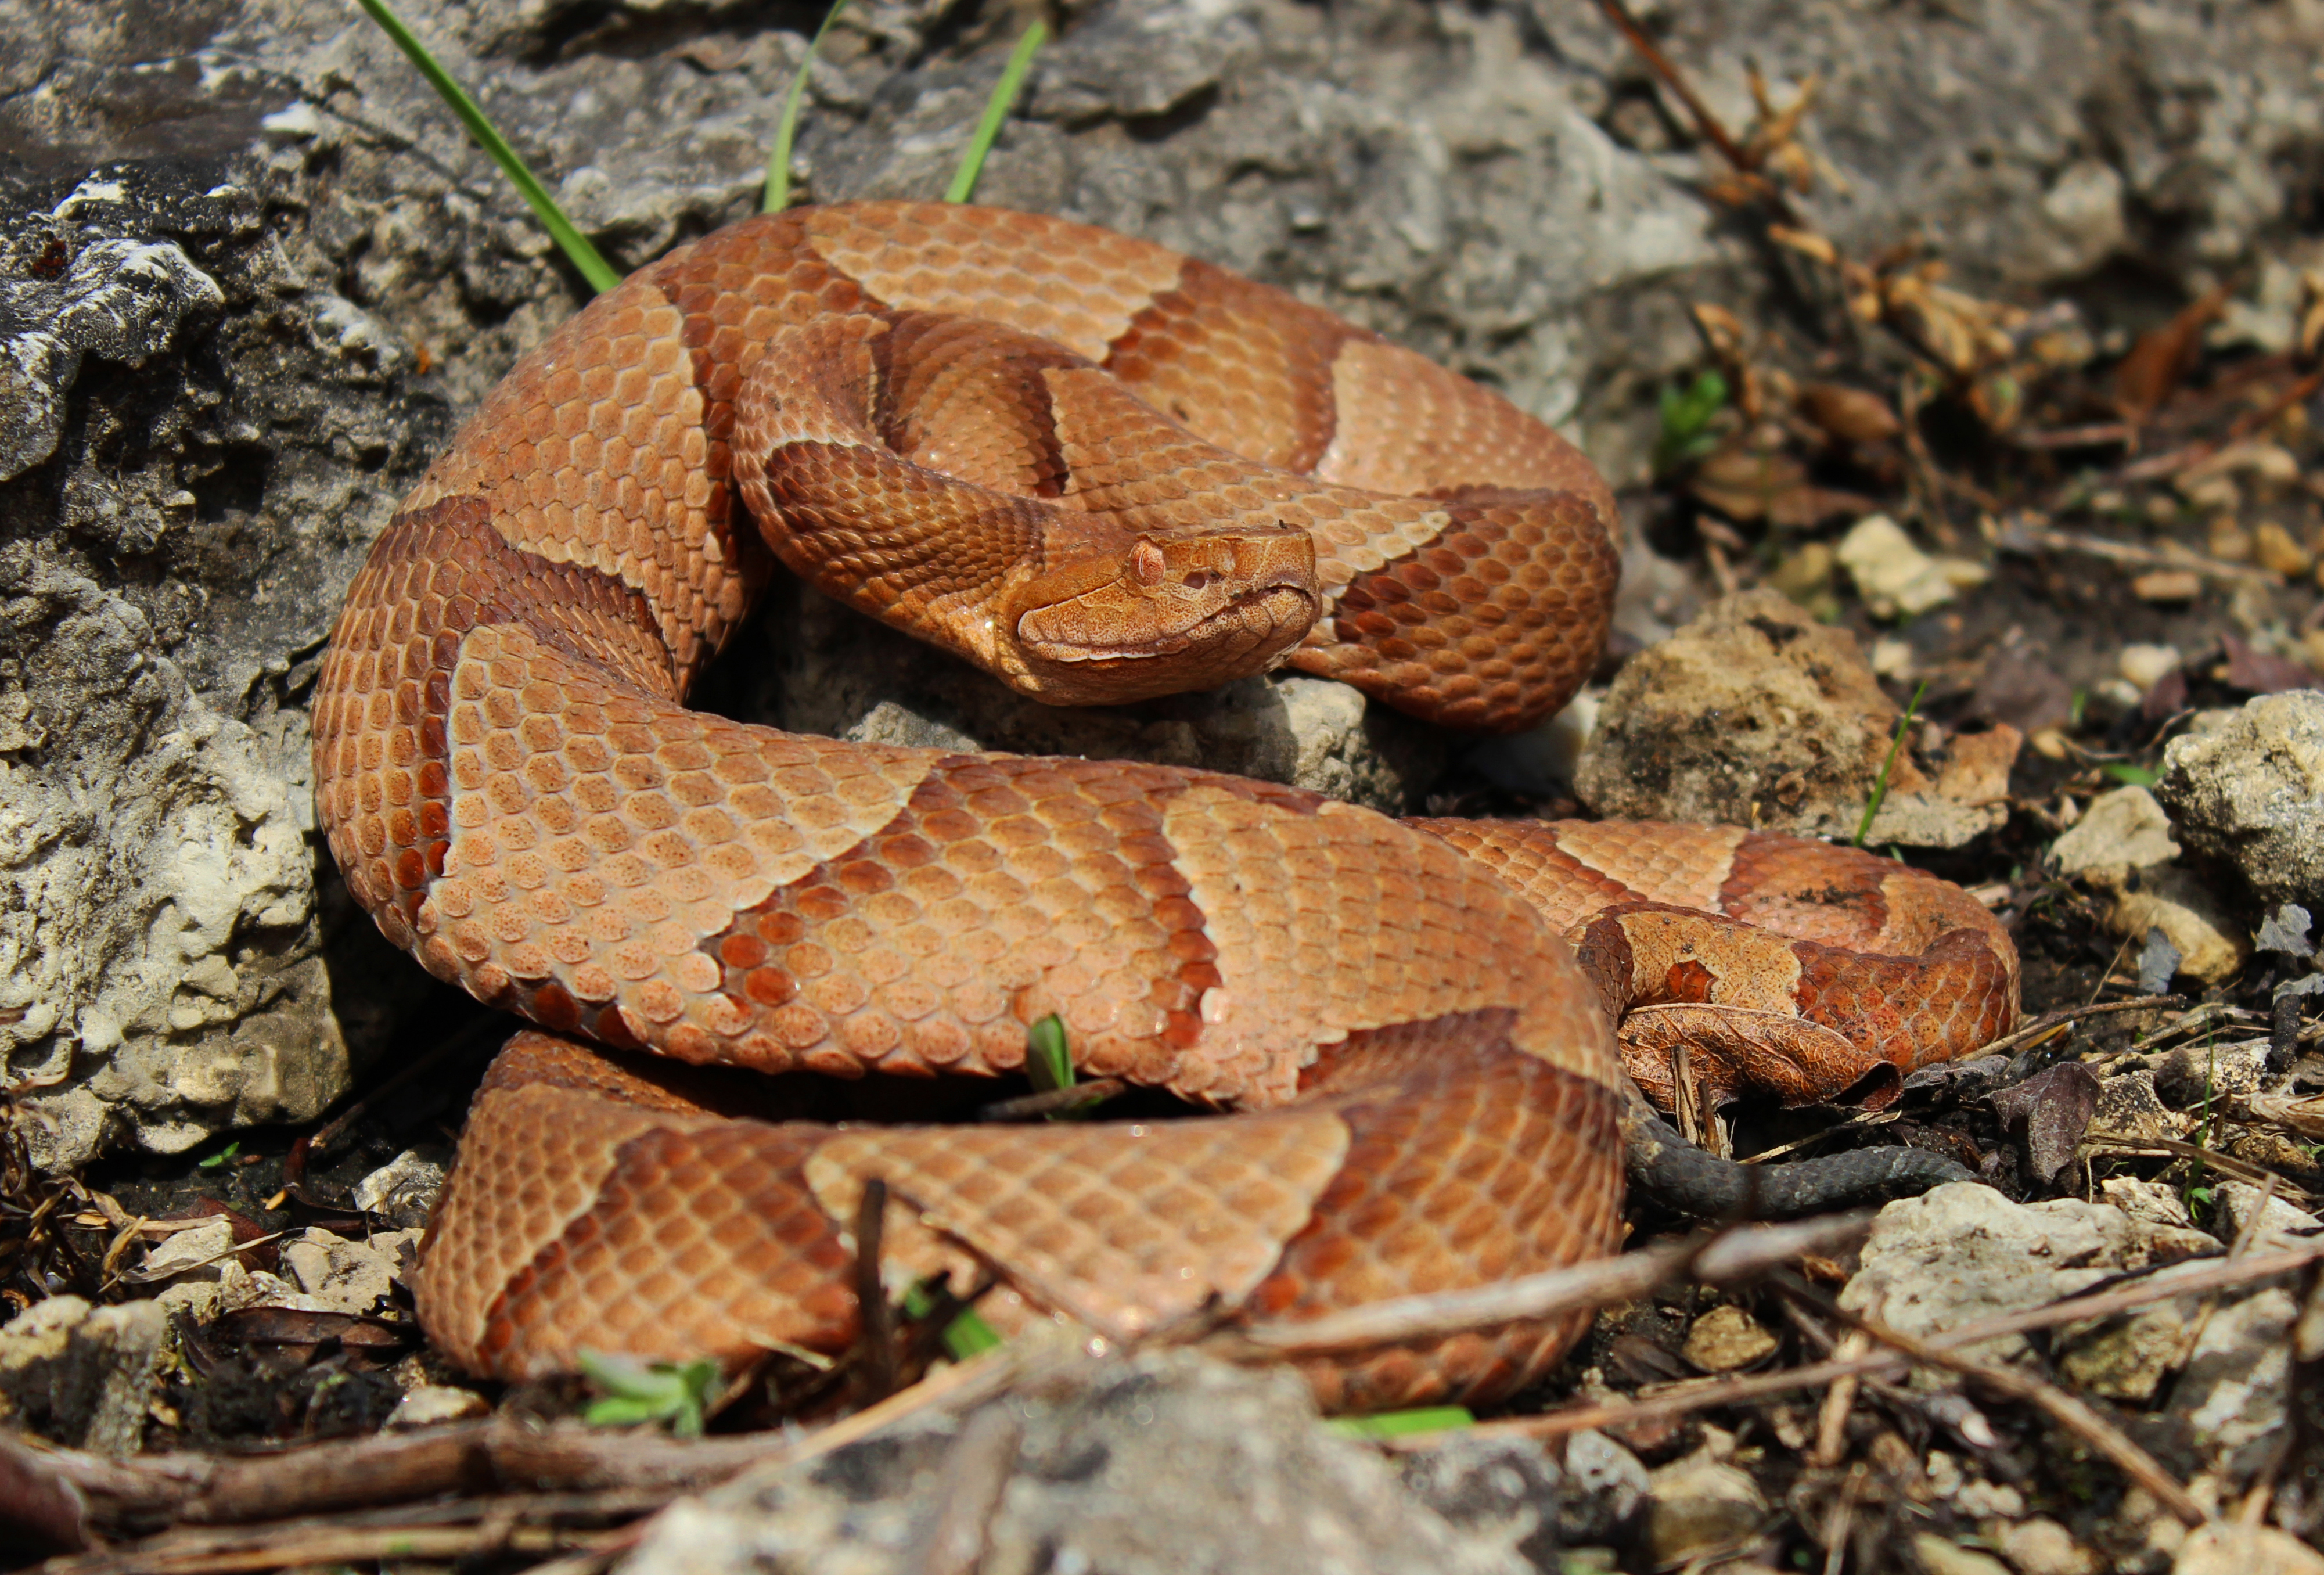
leaf, wildlife, reptile, fauna, den, peter, hot, snake, rattlesnake, vertebrate, st, louis, site, scales, dangerous, venomous, copperhead, dolomite, serpent, missouri, herp, herping, paplanus, peterpaplanus, glade, canonrebelt3i, flickrbestcreatures, osage, agkistrodon, contrortrix, phaeogaster, osagecopperhead, northerncopperhead, viper, agamidae, colubridae, emydidae, eastern diamondback rattlesnake, boa constrictor, scaled reptile, boas, hognose snake